Twenty Questions (American game show)

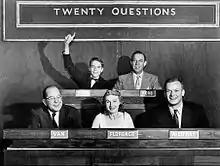
Photo from DuMont advertising the show, with 14-year-old Dick Harrison, Herb Polesie, Fred Van Deventer, Florence Rinard, and actor Aldo Ray as guest panelist (February 1, 1954)

Twenty Questions, based on the guessing game Twenty questions, started as a radio quiz show in 1946. The television series ran on NBC in 1949, on ABC from 1950 to 1951 and on the DuMont Television Network from 1951 to 1954.